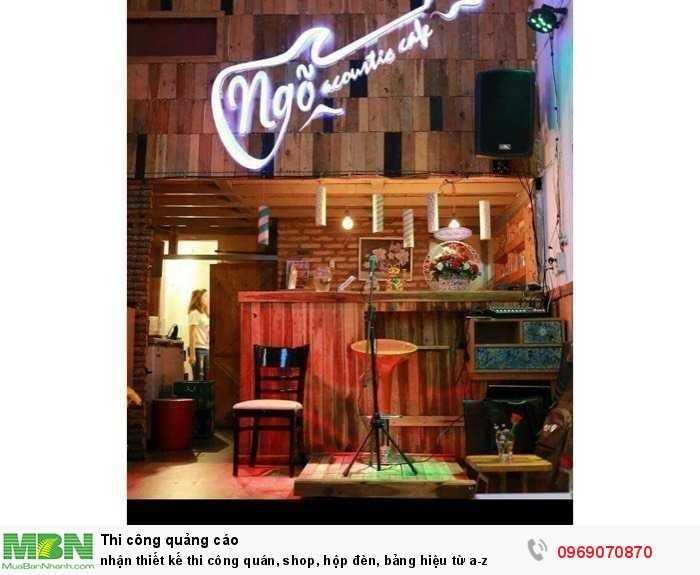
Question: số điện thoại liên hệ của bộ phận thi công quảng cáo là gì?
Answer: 0969070870